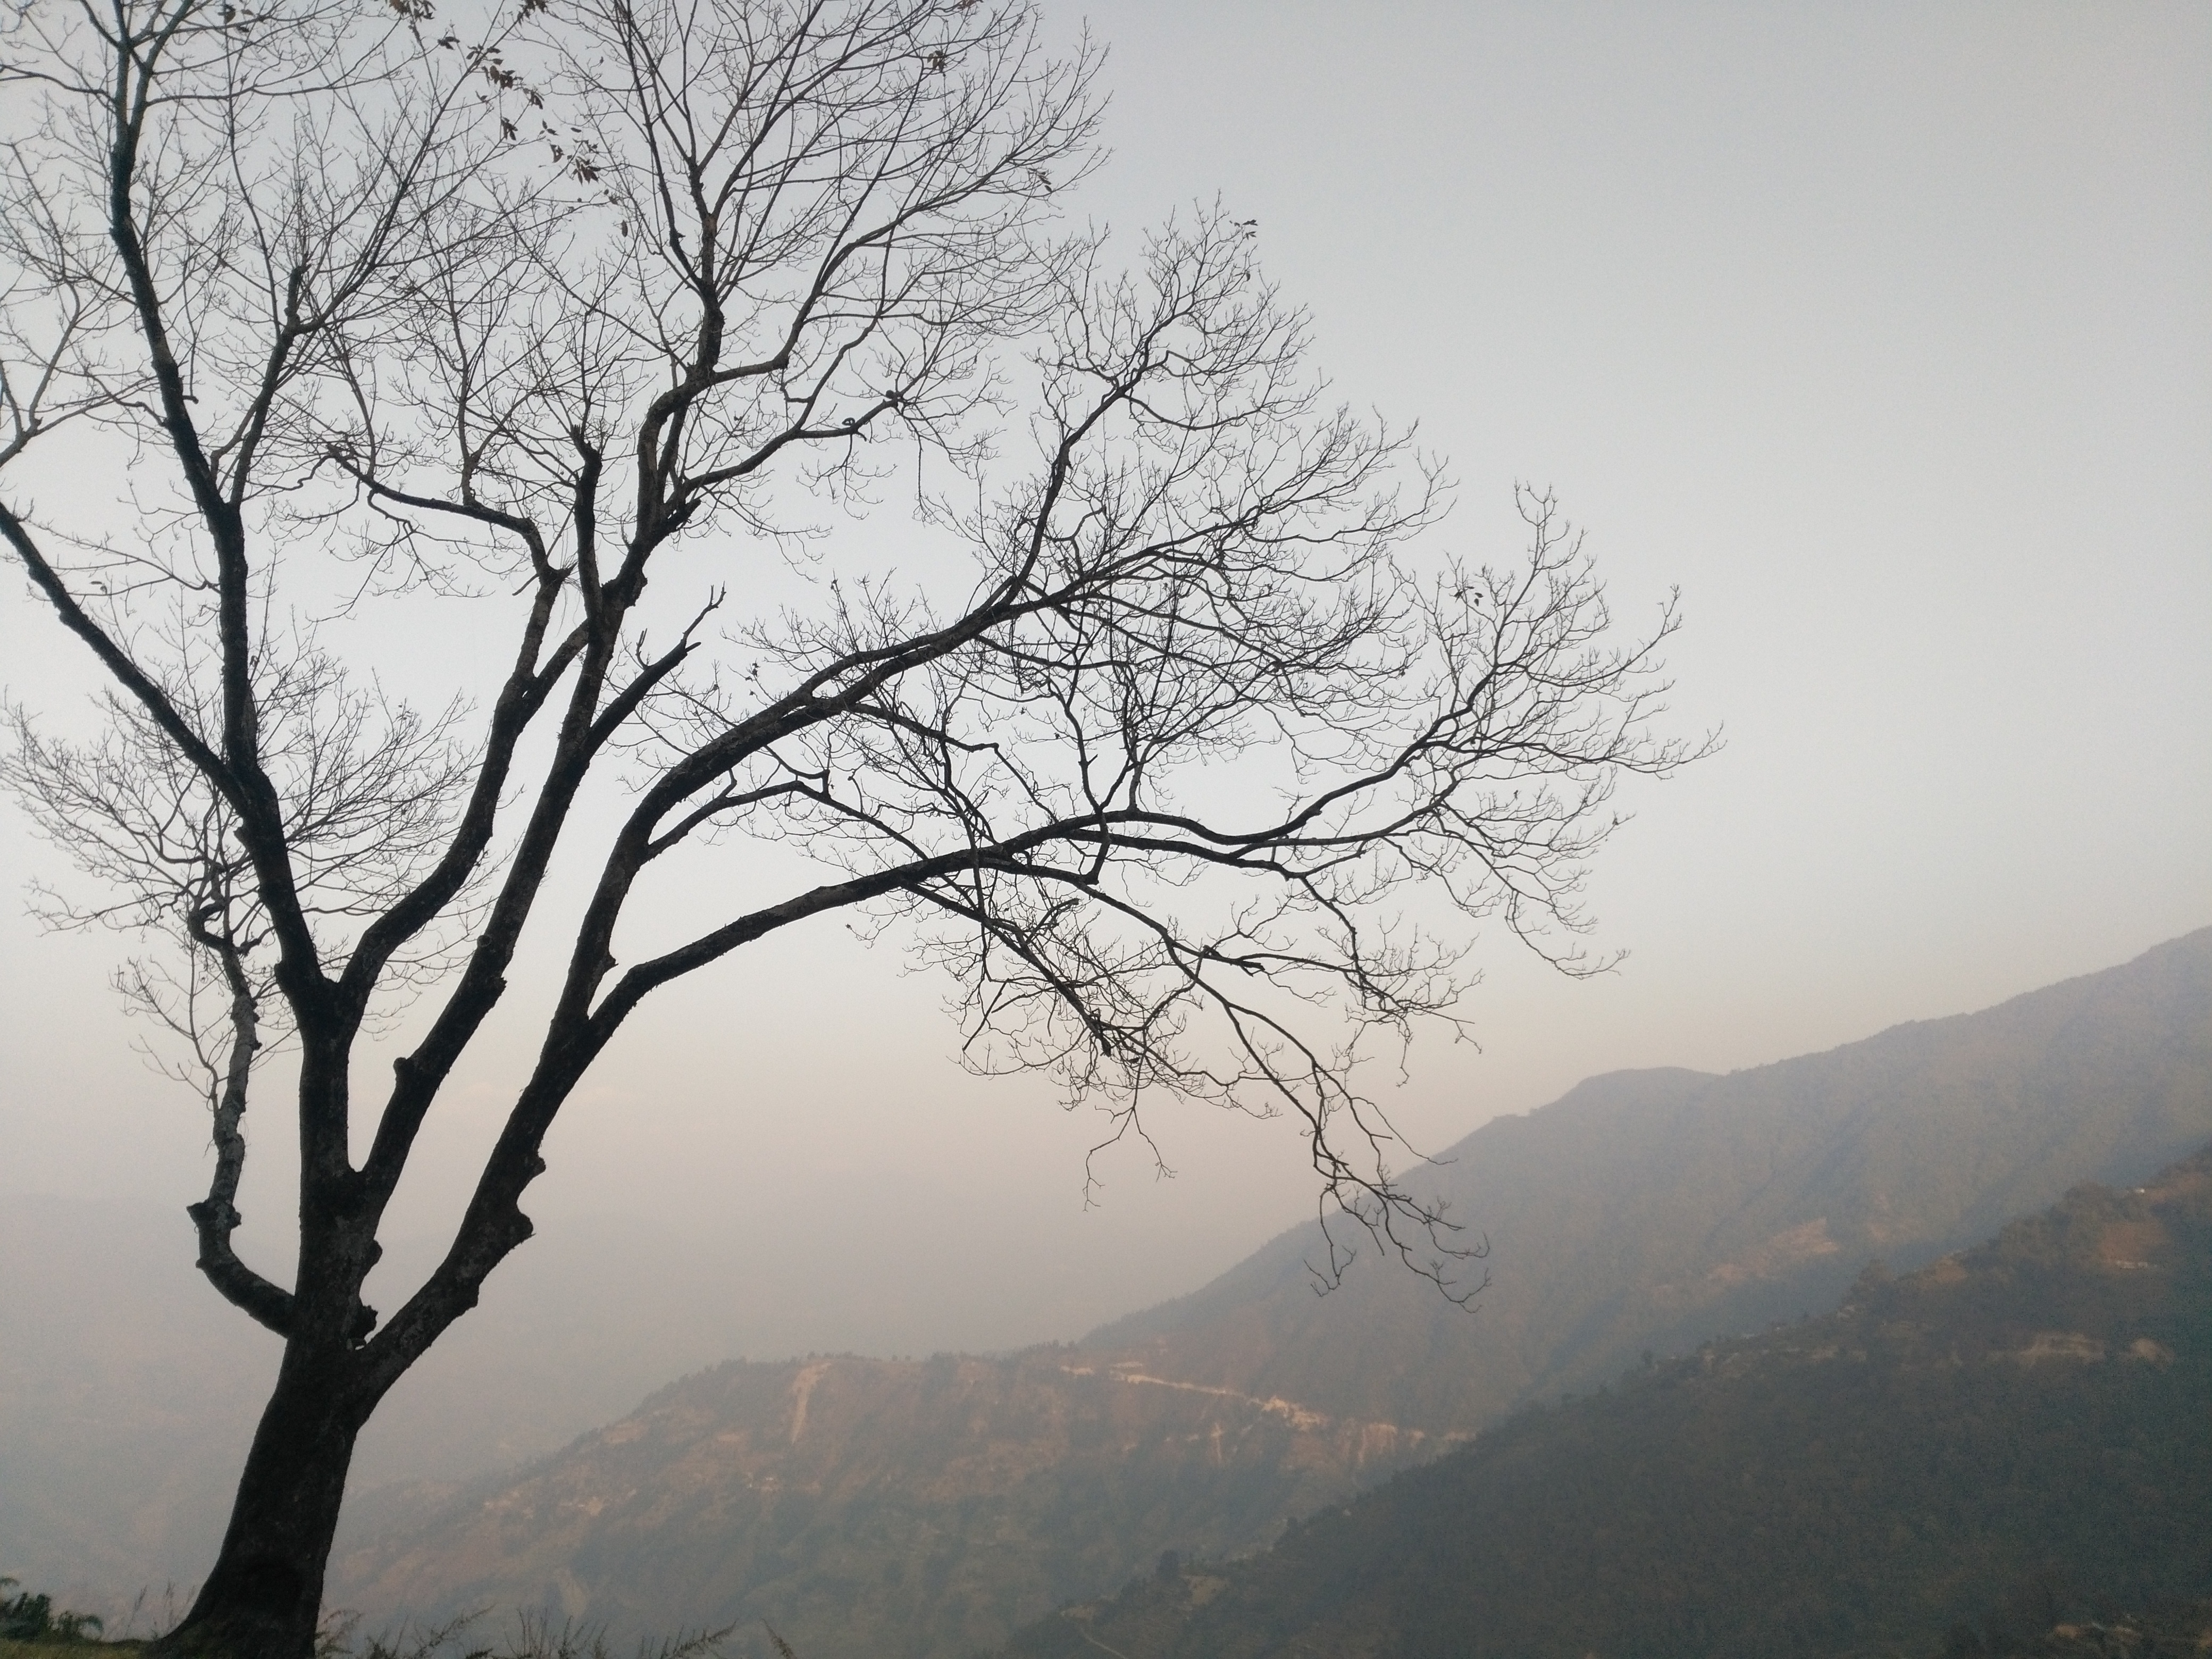
lonely tree, tree, sky, nature, woody plant, branch, mountainous landforms, morning, fog, leaf, mist, atmosphere, mountain, winter, cloud, sunlight, hill station, landscape, plant, haze, hill, spring, evening, forest, dawn